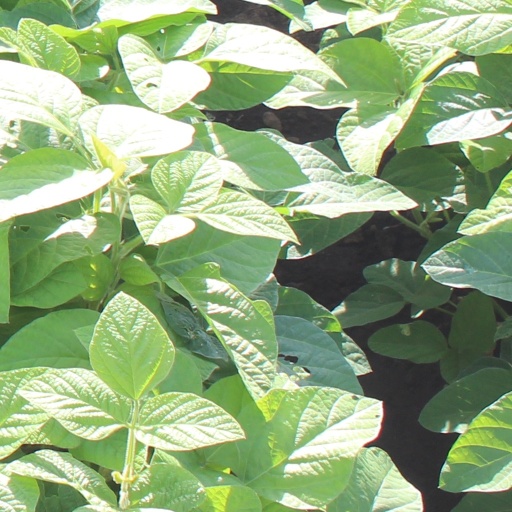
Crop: soybean